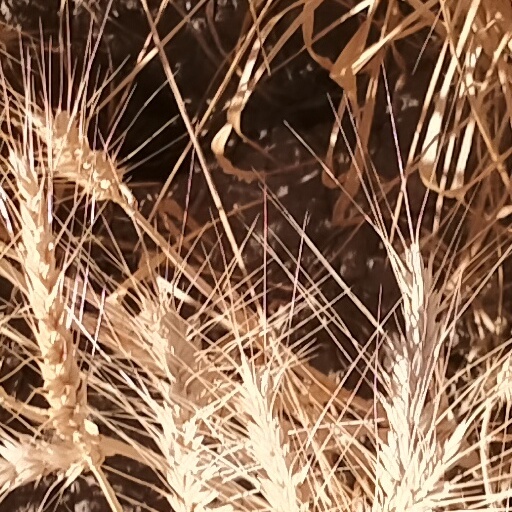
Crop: wheat